Netherlee

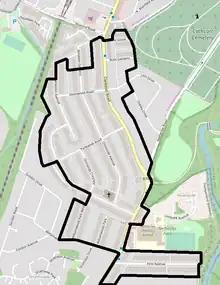
Boundaries of the Netherlee conservation area

The north part of Netherlee (referred to as Bogton on some maps) as well as First Avenue and small areas around North Williamwood were made a conservation area in 2019. They were classed as an article 2 protection area up until that point, which gave it the majority of the protections of a conservation area anyway.